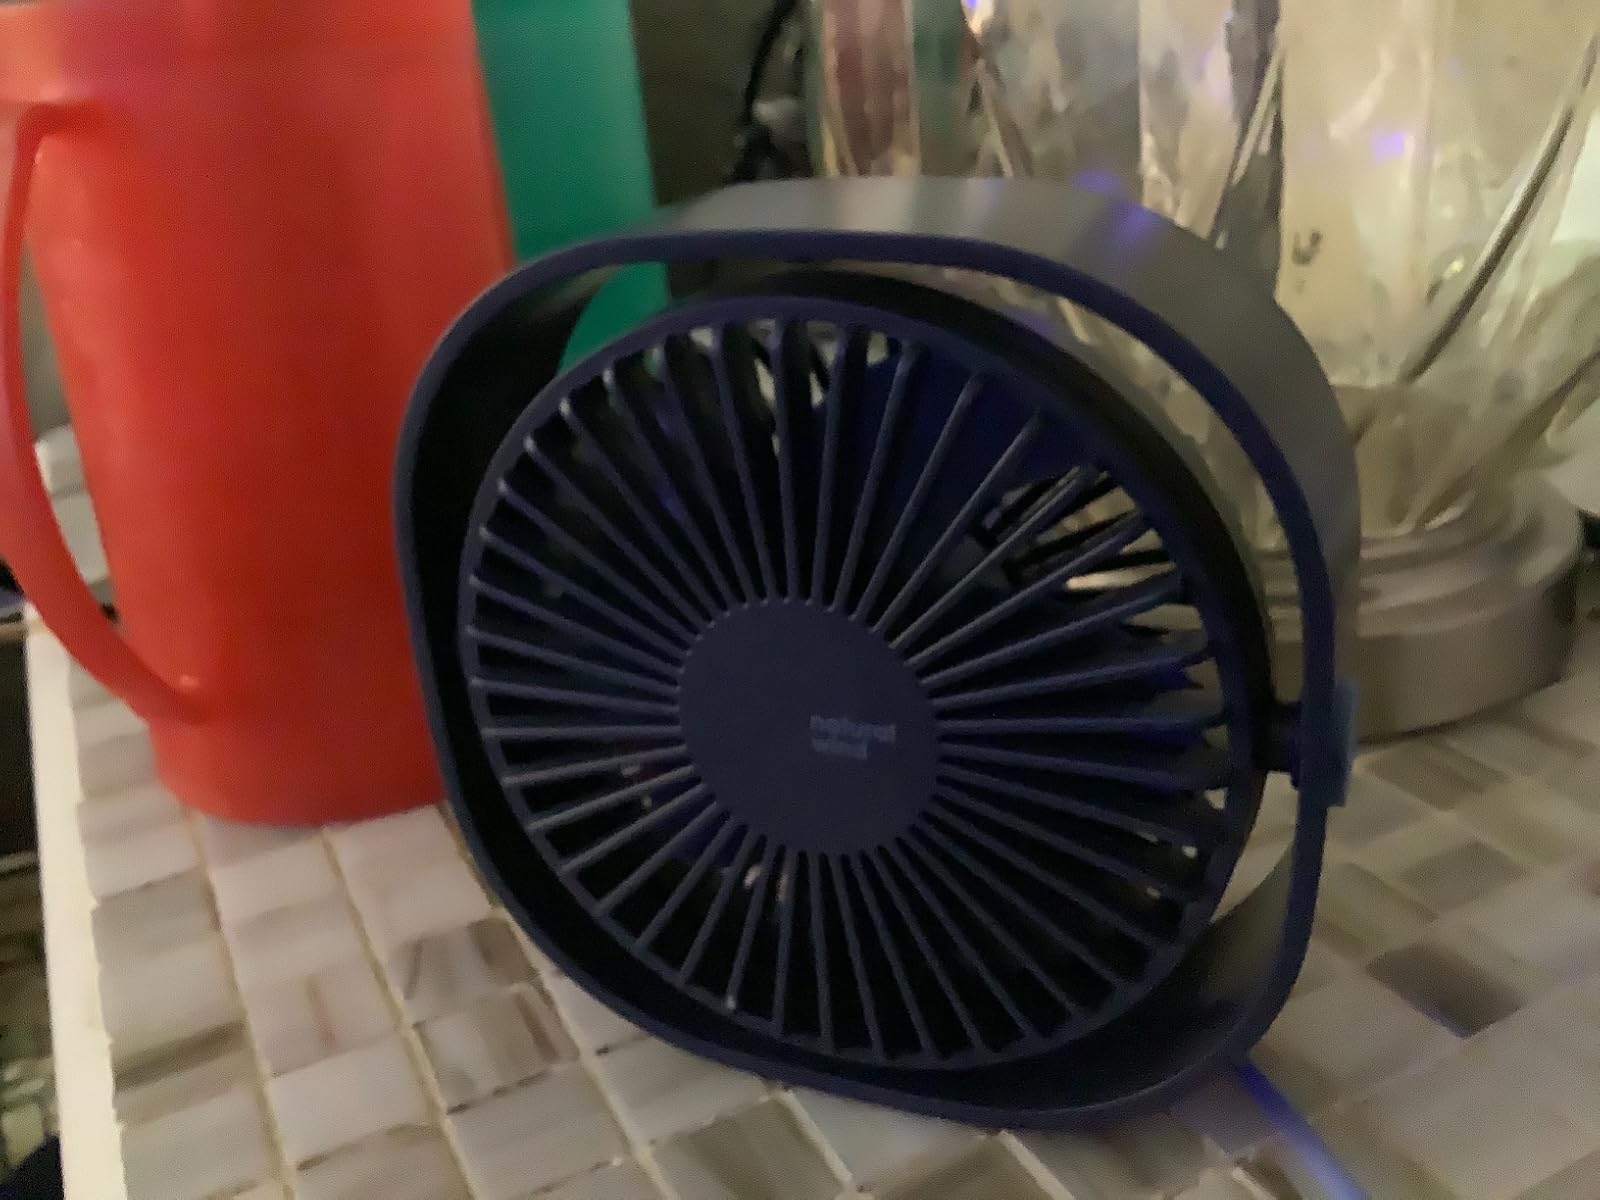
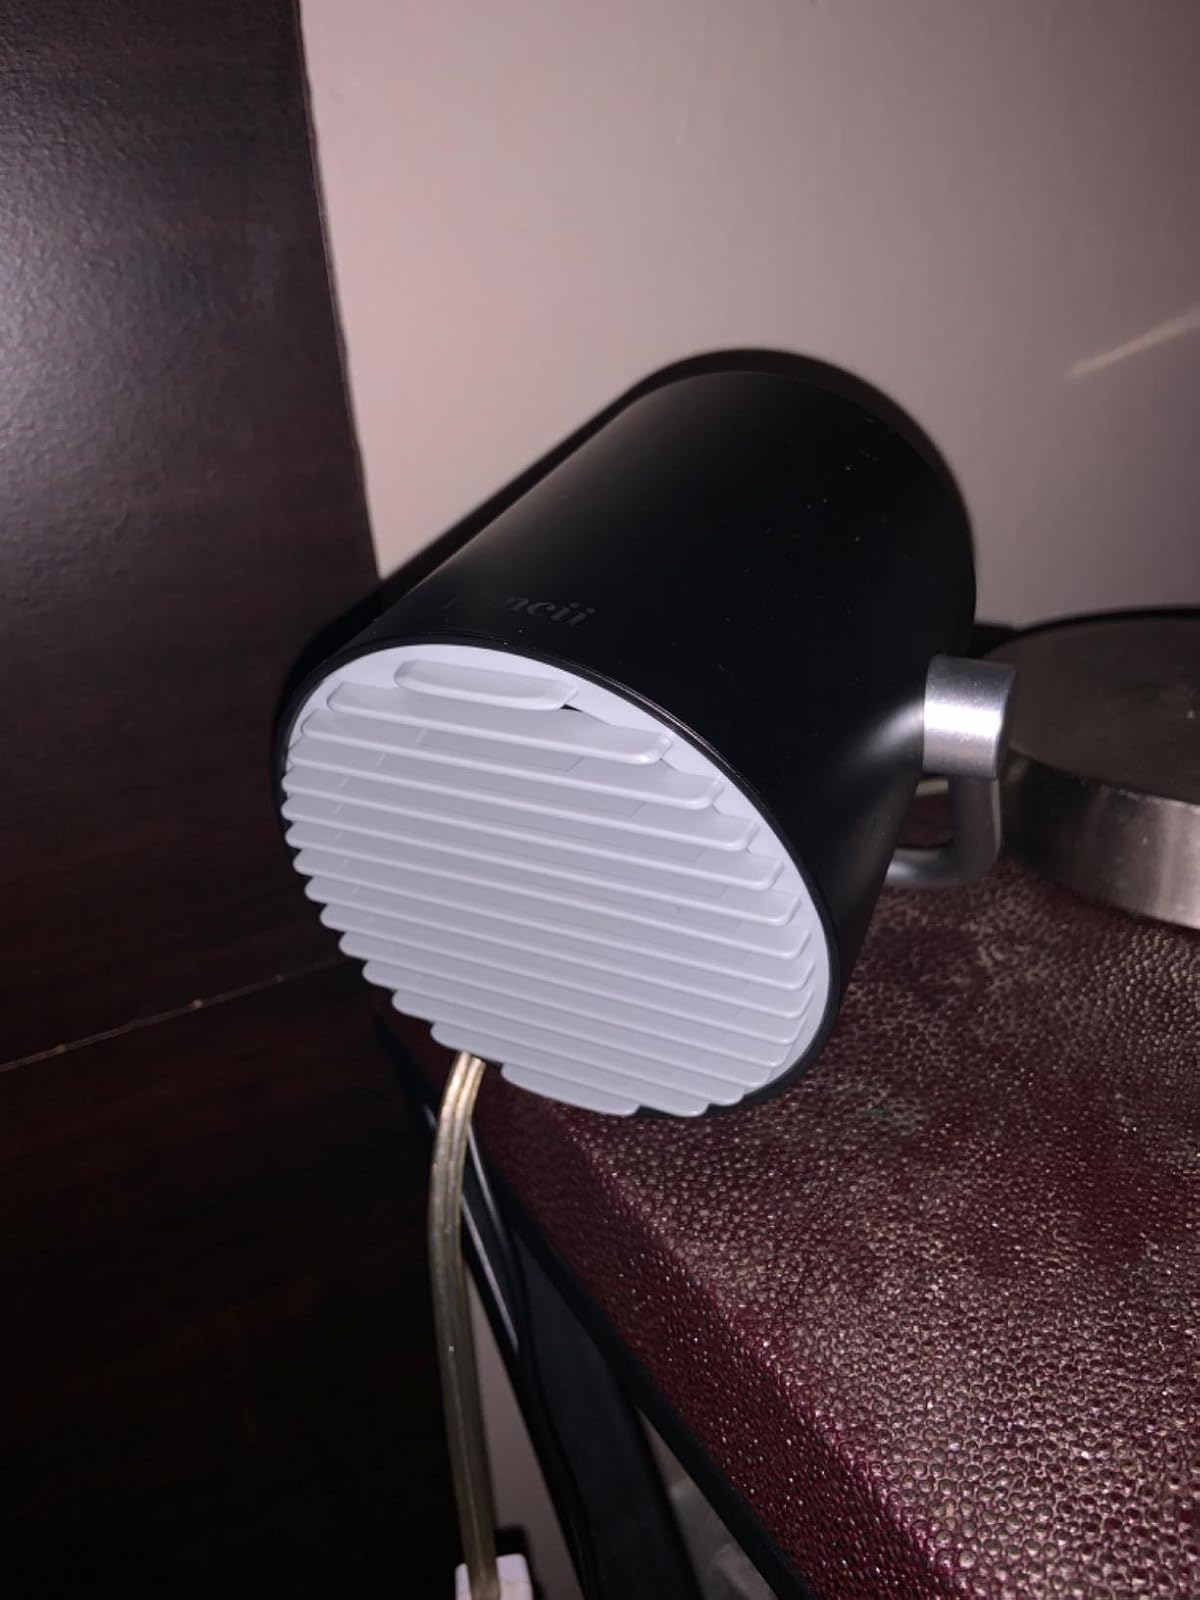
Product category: fan
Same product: no